Ossiach Abbey

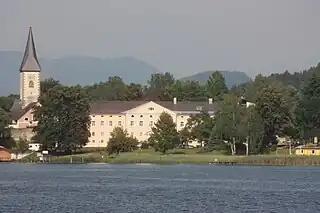
View from Lake Ossiach

Ossiach Abbey ("Stift Ossiach") is a former Benedictine monastery in Ossiach, in the Austrian state of Carinthia. The site is one of the venues of an annual music festival called "Carinthian Summer".